Describe the emotion expressed in this image:  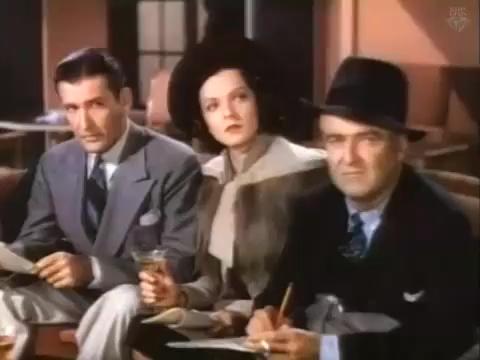
This person displays Pain, valence and arousal with low intensity.